Ōhashi, Meguro, Tokyo

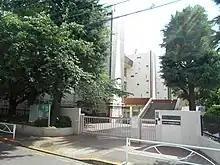
No. 1 (Dai-Ichi) Junior High School

Commuter rail service is provided by Ikejiri-Ohashi Station on the Tokyu Den-en-toshi Line located in adjacent Setagaya.